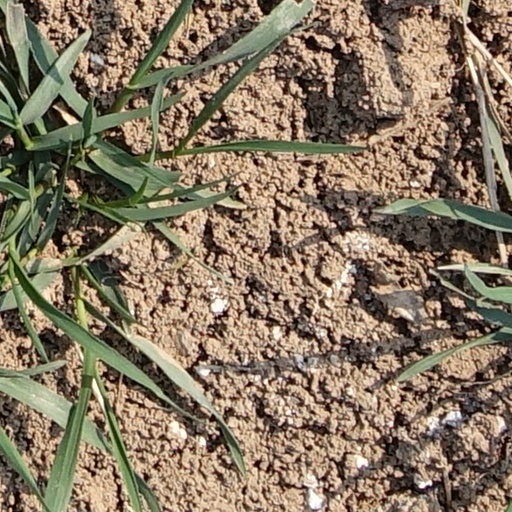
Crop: wheat